Battle of Nuwakot

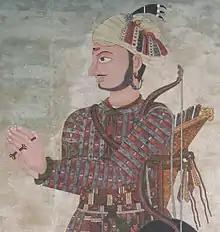
Jaya Prakash Malla

In September 1744, Kulananda Dhakal, an astrologer was ordered by the king to find the auspicious hour to go to war with Nuwakot. Before going to war, Prithivi Narayan Shah, tasked trusted noble Bhardars and commanders to manage the state affairs. The same month, the Gorkha Kingdom with advisers, king, and 1,300 soldiers went to invade Nuwakot. Shah had desired to invade Nuwakot in the wet season because the opponent would not except any attack during the season. The Gurkha troops disguise themselves as farmers to make the impending battle a secret, and they get to the shores of the Trishuli River. Upon getting to Khimchet, the troops faked making a canal from the river to a field, and the opponent did not understand the motive of these farmers. The army led by Shah arrived from Borlang, Charange, Tambai, to Khimchet in the fourth day, and they waited at Khimchet for the auspicious day to attack. For the time being, king Prithivi Narayan Shah wrote a letter to commander Jayanta Rana Magar to join Gorkha, mentioning his ex-relations, however, he declined to join his side, adding "I am yours, but I have already eaten the salt of Jaya Prakash. Now I would die for him".